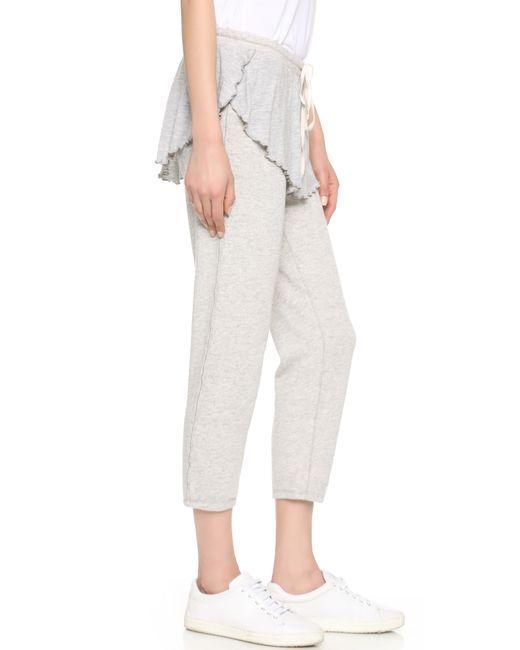
Dreiviertelgraue Freizeithose, Rockdetails mit Kordelzug und weißer Sneaker